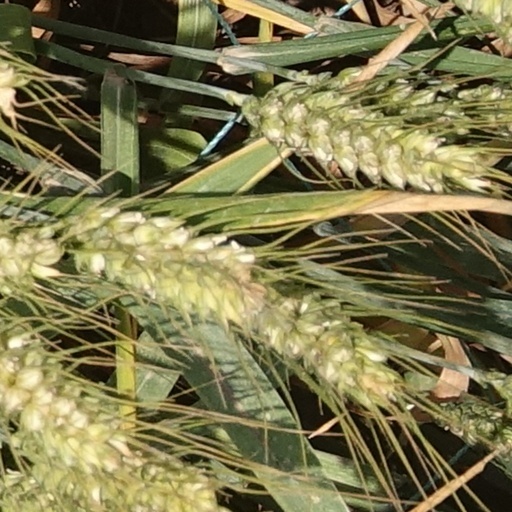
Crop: wheat